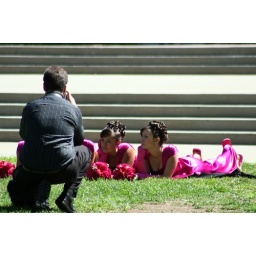
First an ugly dress and now this...Bridesmaids posing in front of the Sacramento State Capital building